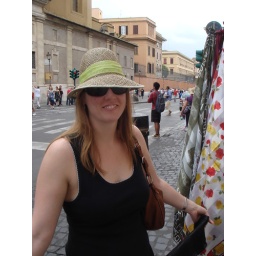
adrienne in rome with a cute hat